The Carpetbaggers (film)

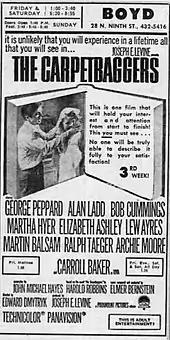
Newspaper ad from 1964

"The Carpetbaggers" premiered in at the Paramount Theatre in Denver, Colorado on April 9, 1964. Paramount Pictures spent $50,000 for the premiere event. It premiered in Los Angeles on June 5, 1964, at Grauman's Chinese Theatre. The film opened in 23 New York City-area theaters that summer on July 1, 1964.